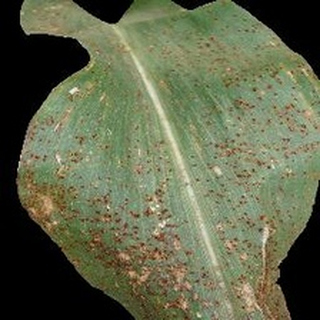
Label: corn_common_rust